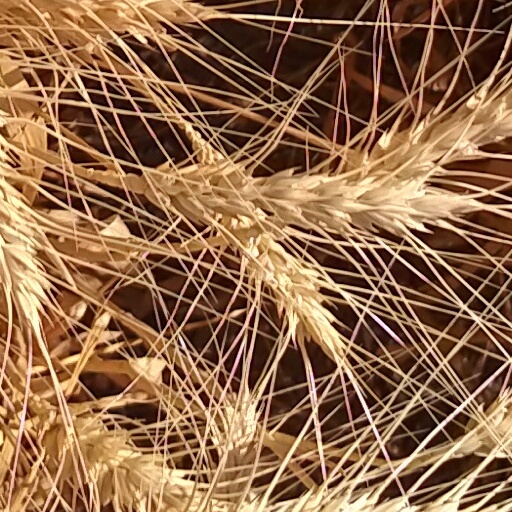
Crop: wheat